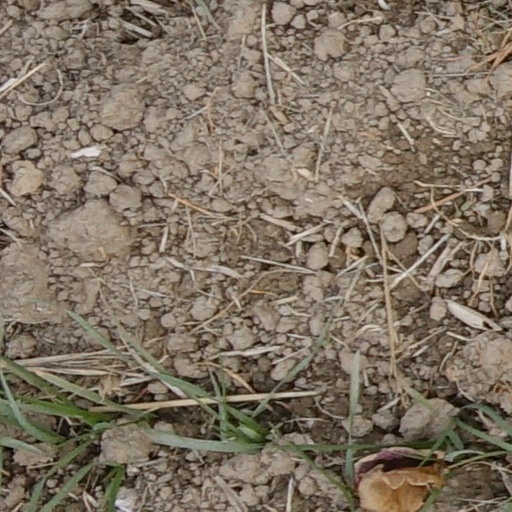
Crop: wheat